Stéphane Bonsergent

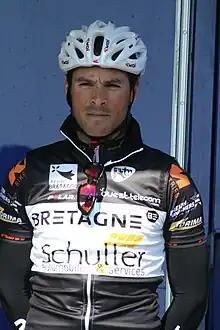
Bonsergent at the 2011 Four Days of Dunkirk

Stéphane Bonsergent (born 3 September 1977) is a French former professional racing cyclist, who competed as a professional with the team, between 2006 and 2011.